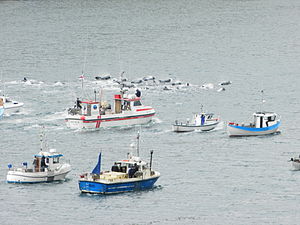
Grindefangst / Fangstens forløb
Hvalfangst i Suðuroy i august 2012. Bådene styrer hvalerne ind i en fjord, som er godkendt til grindefangst.
Grindefangst er fangst af grindehvaler og er på Færøerne en fangsttradition som menes at gå helt tilbage til vikingetiden. Lov angående grindehvaler nævnes i Fårebrevet, som er en del af den norske Gulatingslov fra 1298. Jagten opstår spontant og ikke planlagt. Der udsendes grindebud, når en flok grindehvaler opdages tæt på land, dette kan ske hele året, men sker som oftest i sommermånederne, hvorefter grindehvalerne indkredses af både, drives ind til den nærmeste godkendte hvalbugt og helt op på stranden, hvorefter de slagtes med et enkelt hug mod rygmarven. Derefter fordeles kød og spæk ligeligt mellem alle i området, eller kun blandt dem der deltog i fangsten, det er forskelligt fra sted til sted og kommer også an på hvor mange hvaler der er tale om. For de fleste færinger er det en vigtig del af deres historie og madkultur og et vigtigt supplement til deres kost, og et supplement til deres økonomi, da maden er gratis og de derved i mindre grad behøver at købe kød fra supermarkedet.